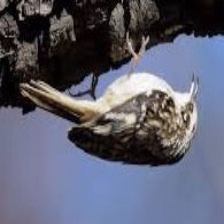
Species: BROWN CREPPER
Scientific name: CERTHIA AMERICANA